English Channel

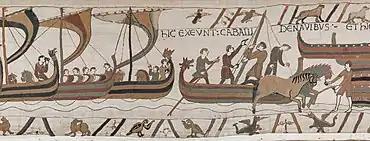
Landing in England scene from the Bayeux Tapestry, depicting ships coming in and horses landing

Rollo's descendant William, Duke of Normandy, became king of England in 1066 in the Norman Conquest beginning with the Battle of Hastings, while retaining the fiefdom of Normandy for himself and his descendants. In 1204, during the reign of King John, mainland Normandy was taken from England by France under Philip II, while insular Normandy (the Channel Islands) remained under English control. In 1259, Henry III of England recognised the legality of French possession of mainland Normandy under the Treaty of Paris. His successors, however, often fought to regain control of mainland Normandy.